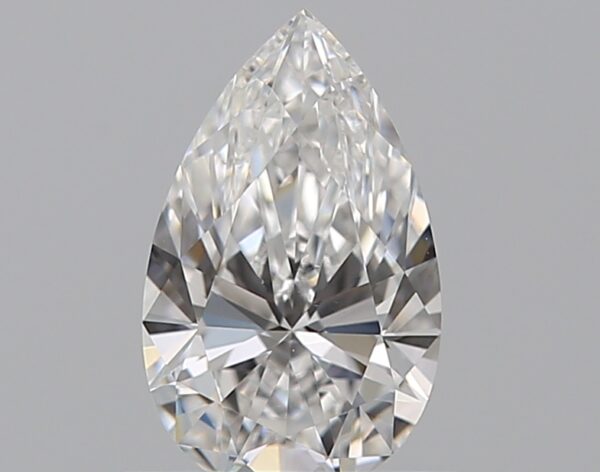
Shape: pear
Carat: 0.52
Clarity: VS2
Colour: D
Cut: EX
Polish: EX
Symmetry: EX
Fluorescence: N
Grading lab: GIA
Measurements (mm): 7.23 x 4.43 x 2.67